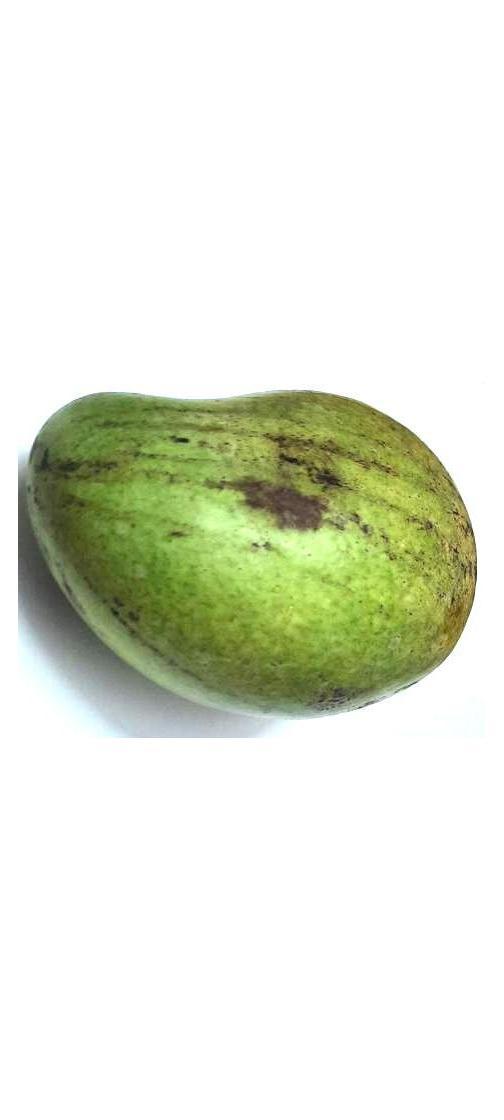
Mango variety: Rupali